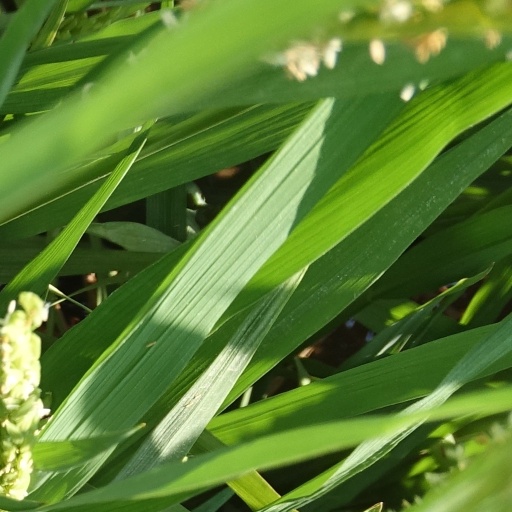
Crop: rice